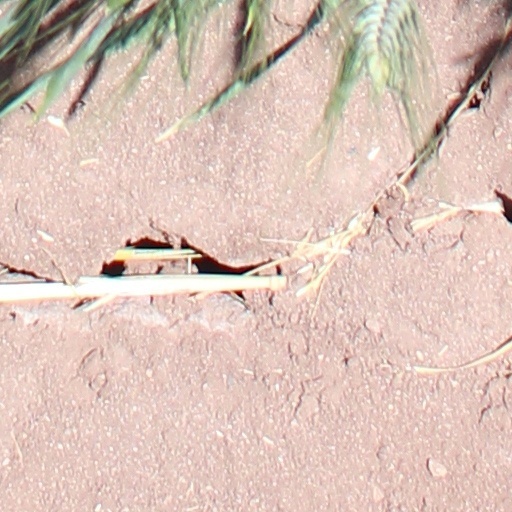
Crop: wheat